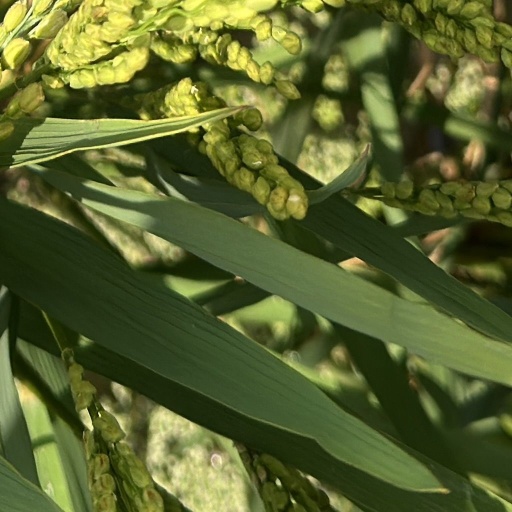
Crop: rice